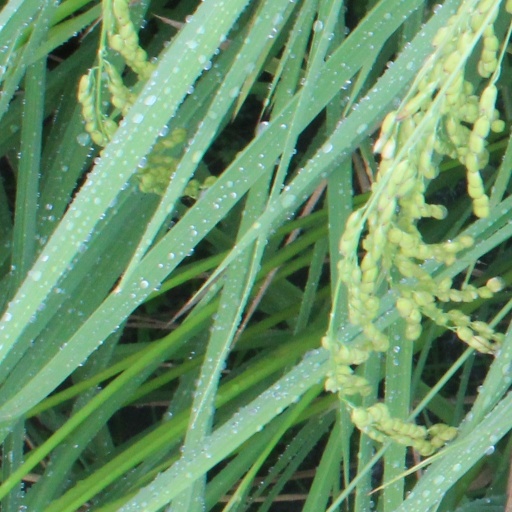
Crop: rice